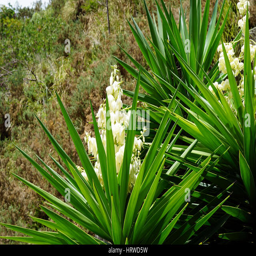
trees with blooming flowers growing